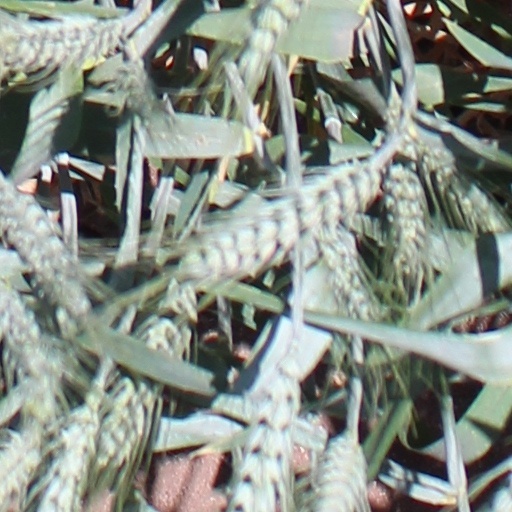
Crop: wheat